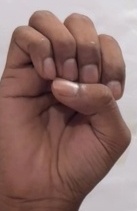
ASL sign: E